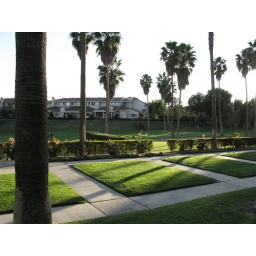
sitting in the court yard eating a chicken ceasar salad